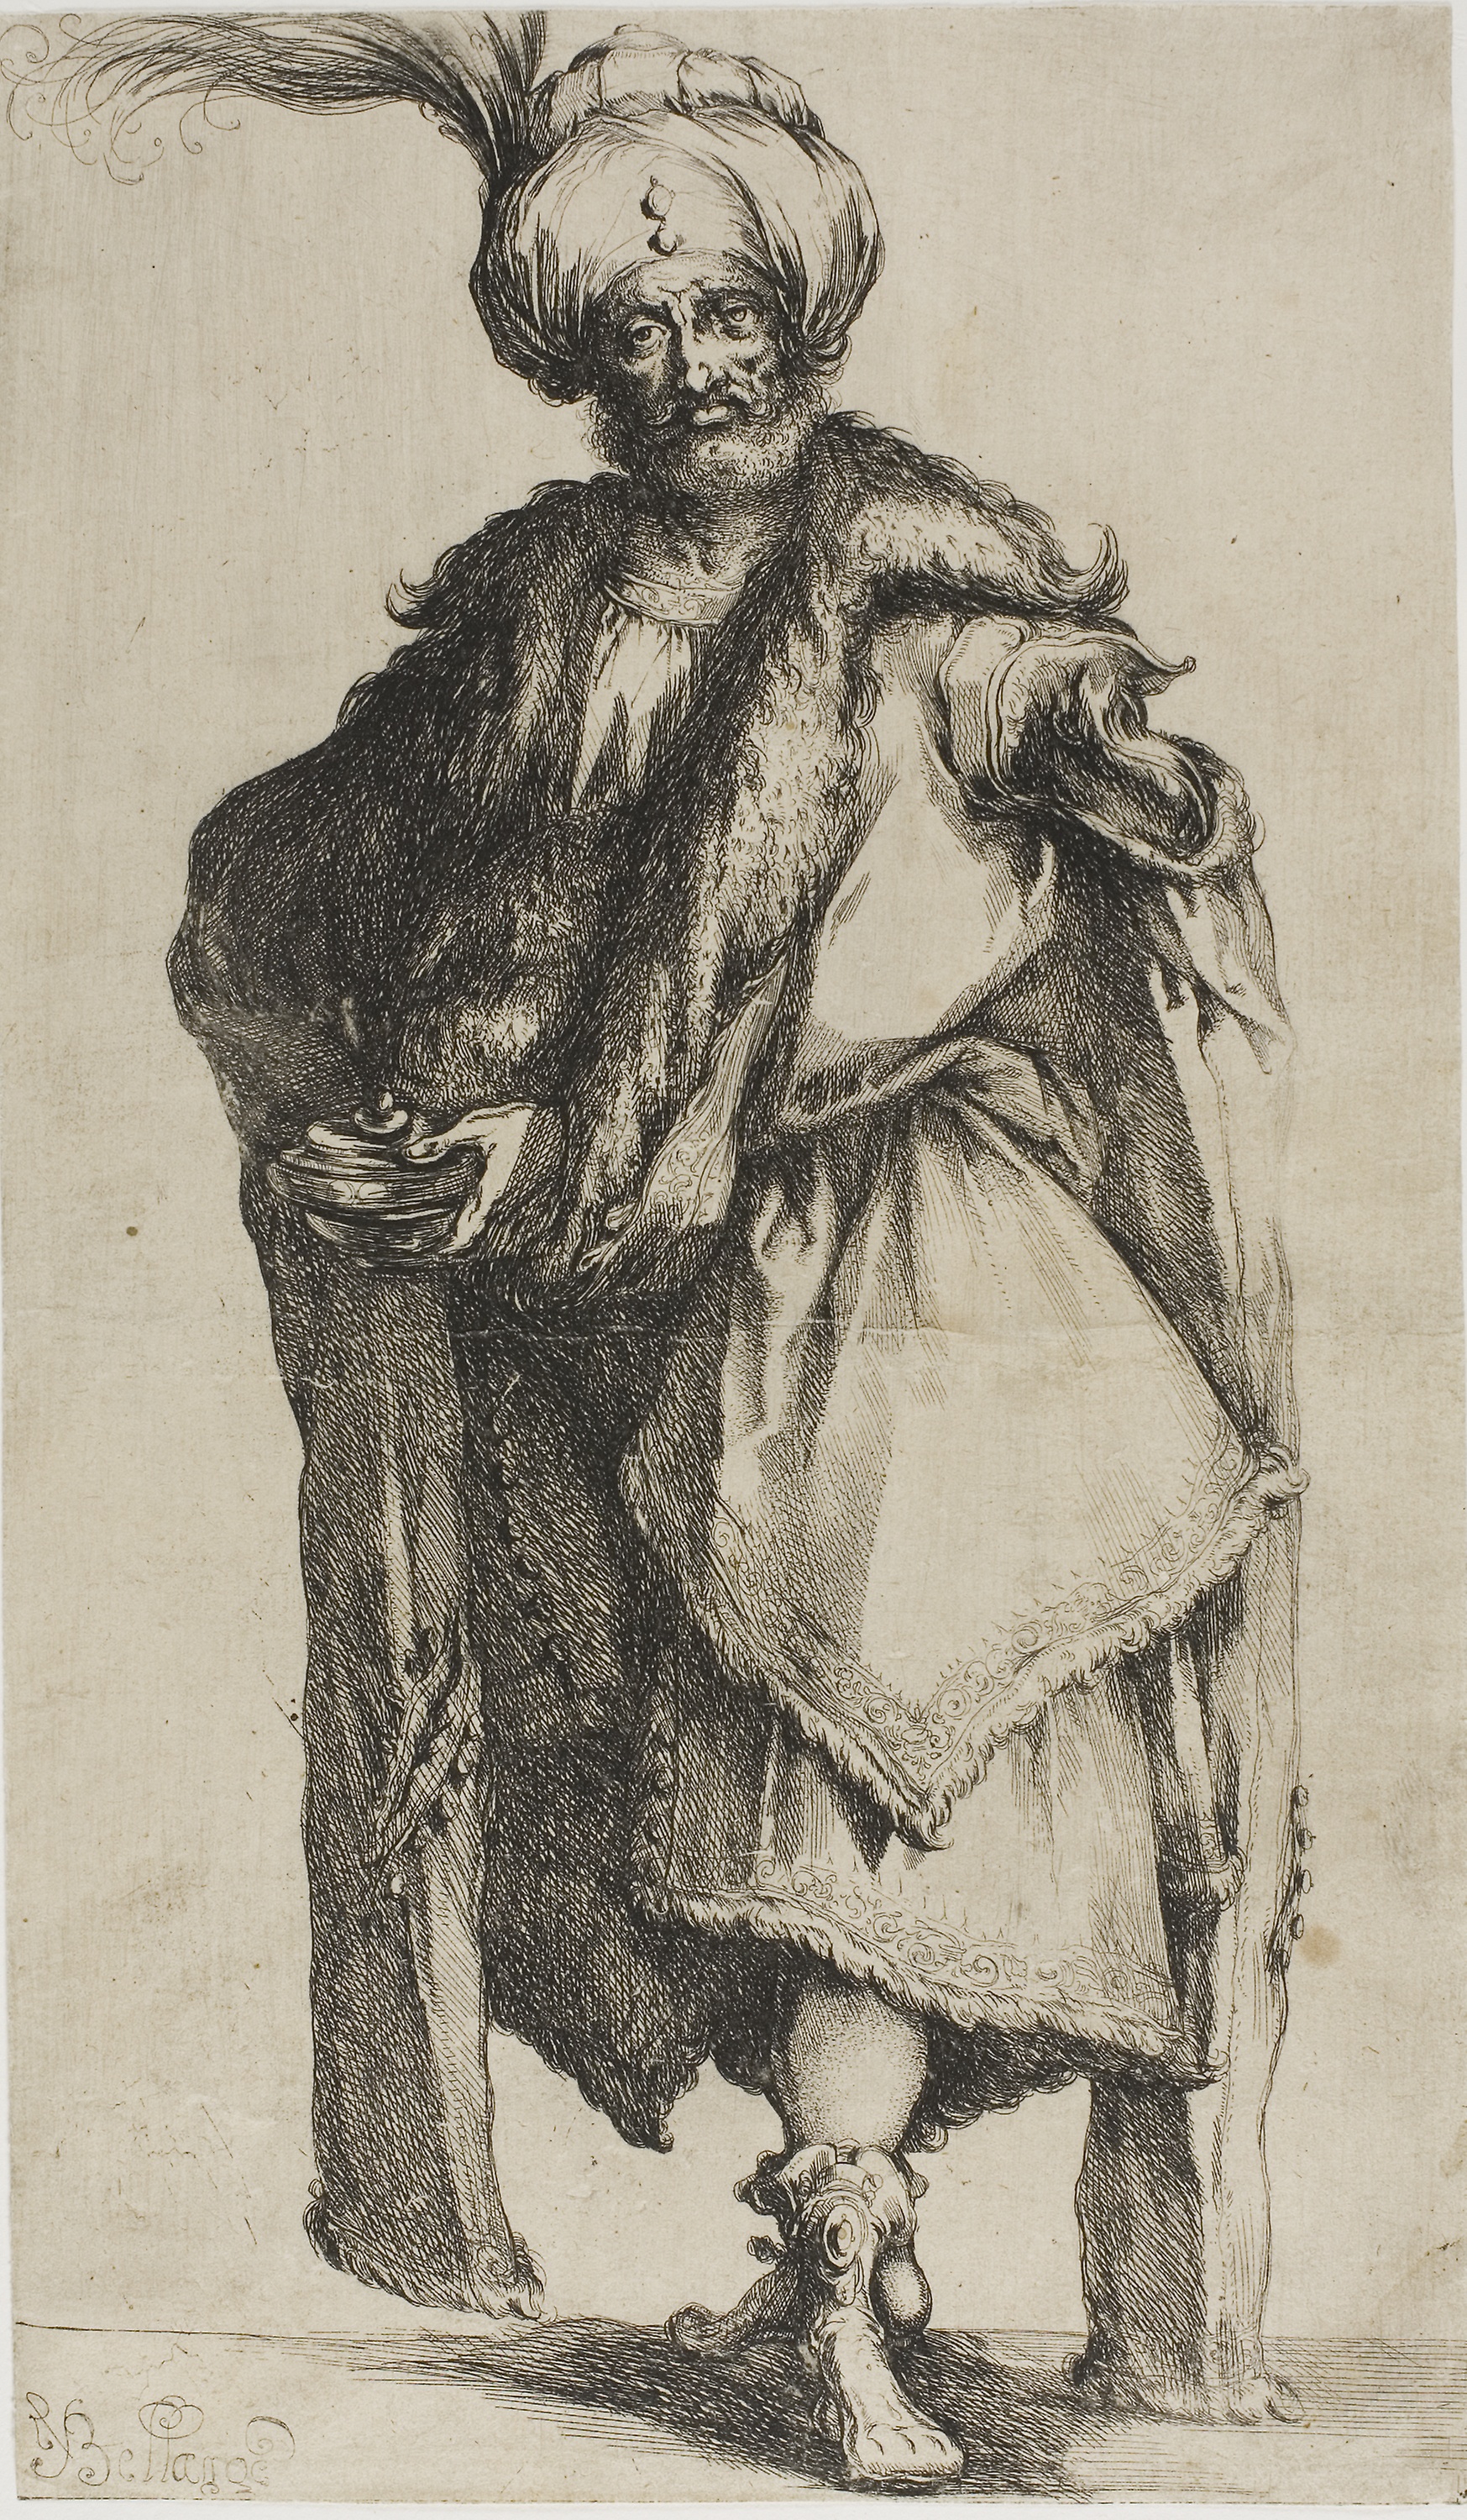
art, standing, male, figure drawing, drawing, human behavior, artwork, illustration, costume design, sketch, visual arts, black and white